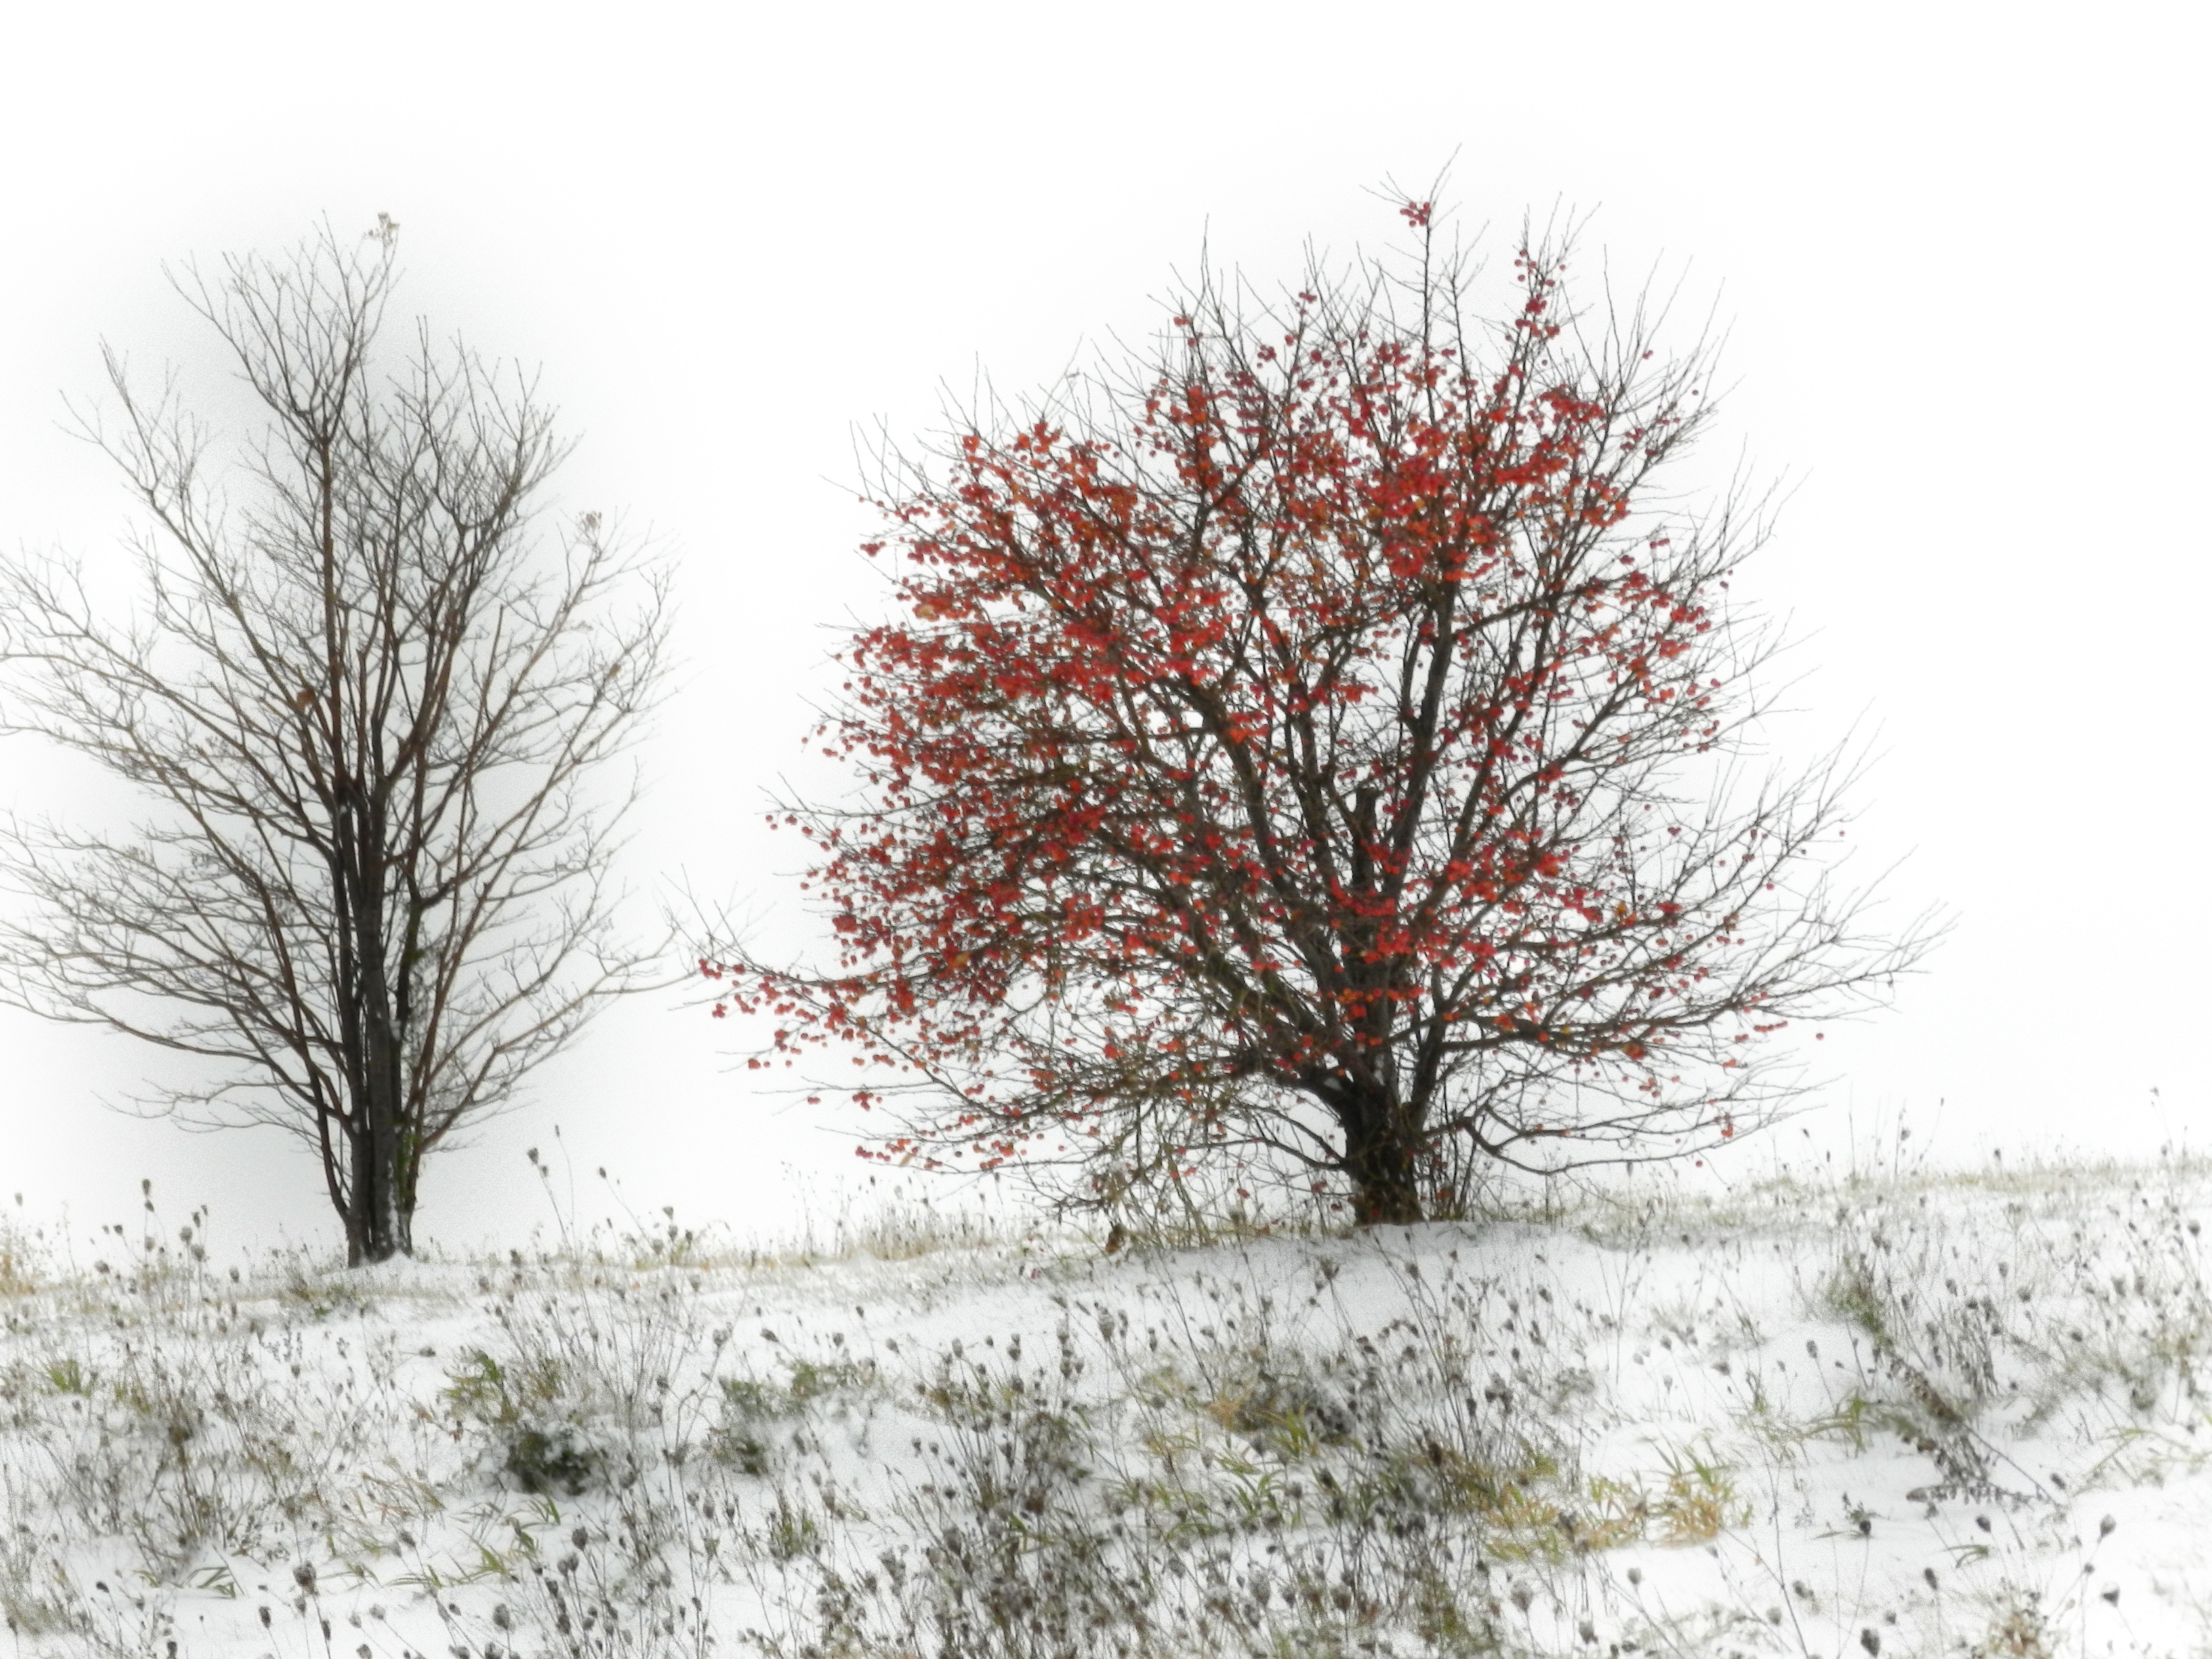
landscape, tree, nature, outdoor, branch, snow, winter, plant, sky, white, cloudy, frost, natural, weather, gray, season, twig, freezing, woody plant, land plant